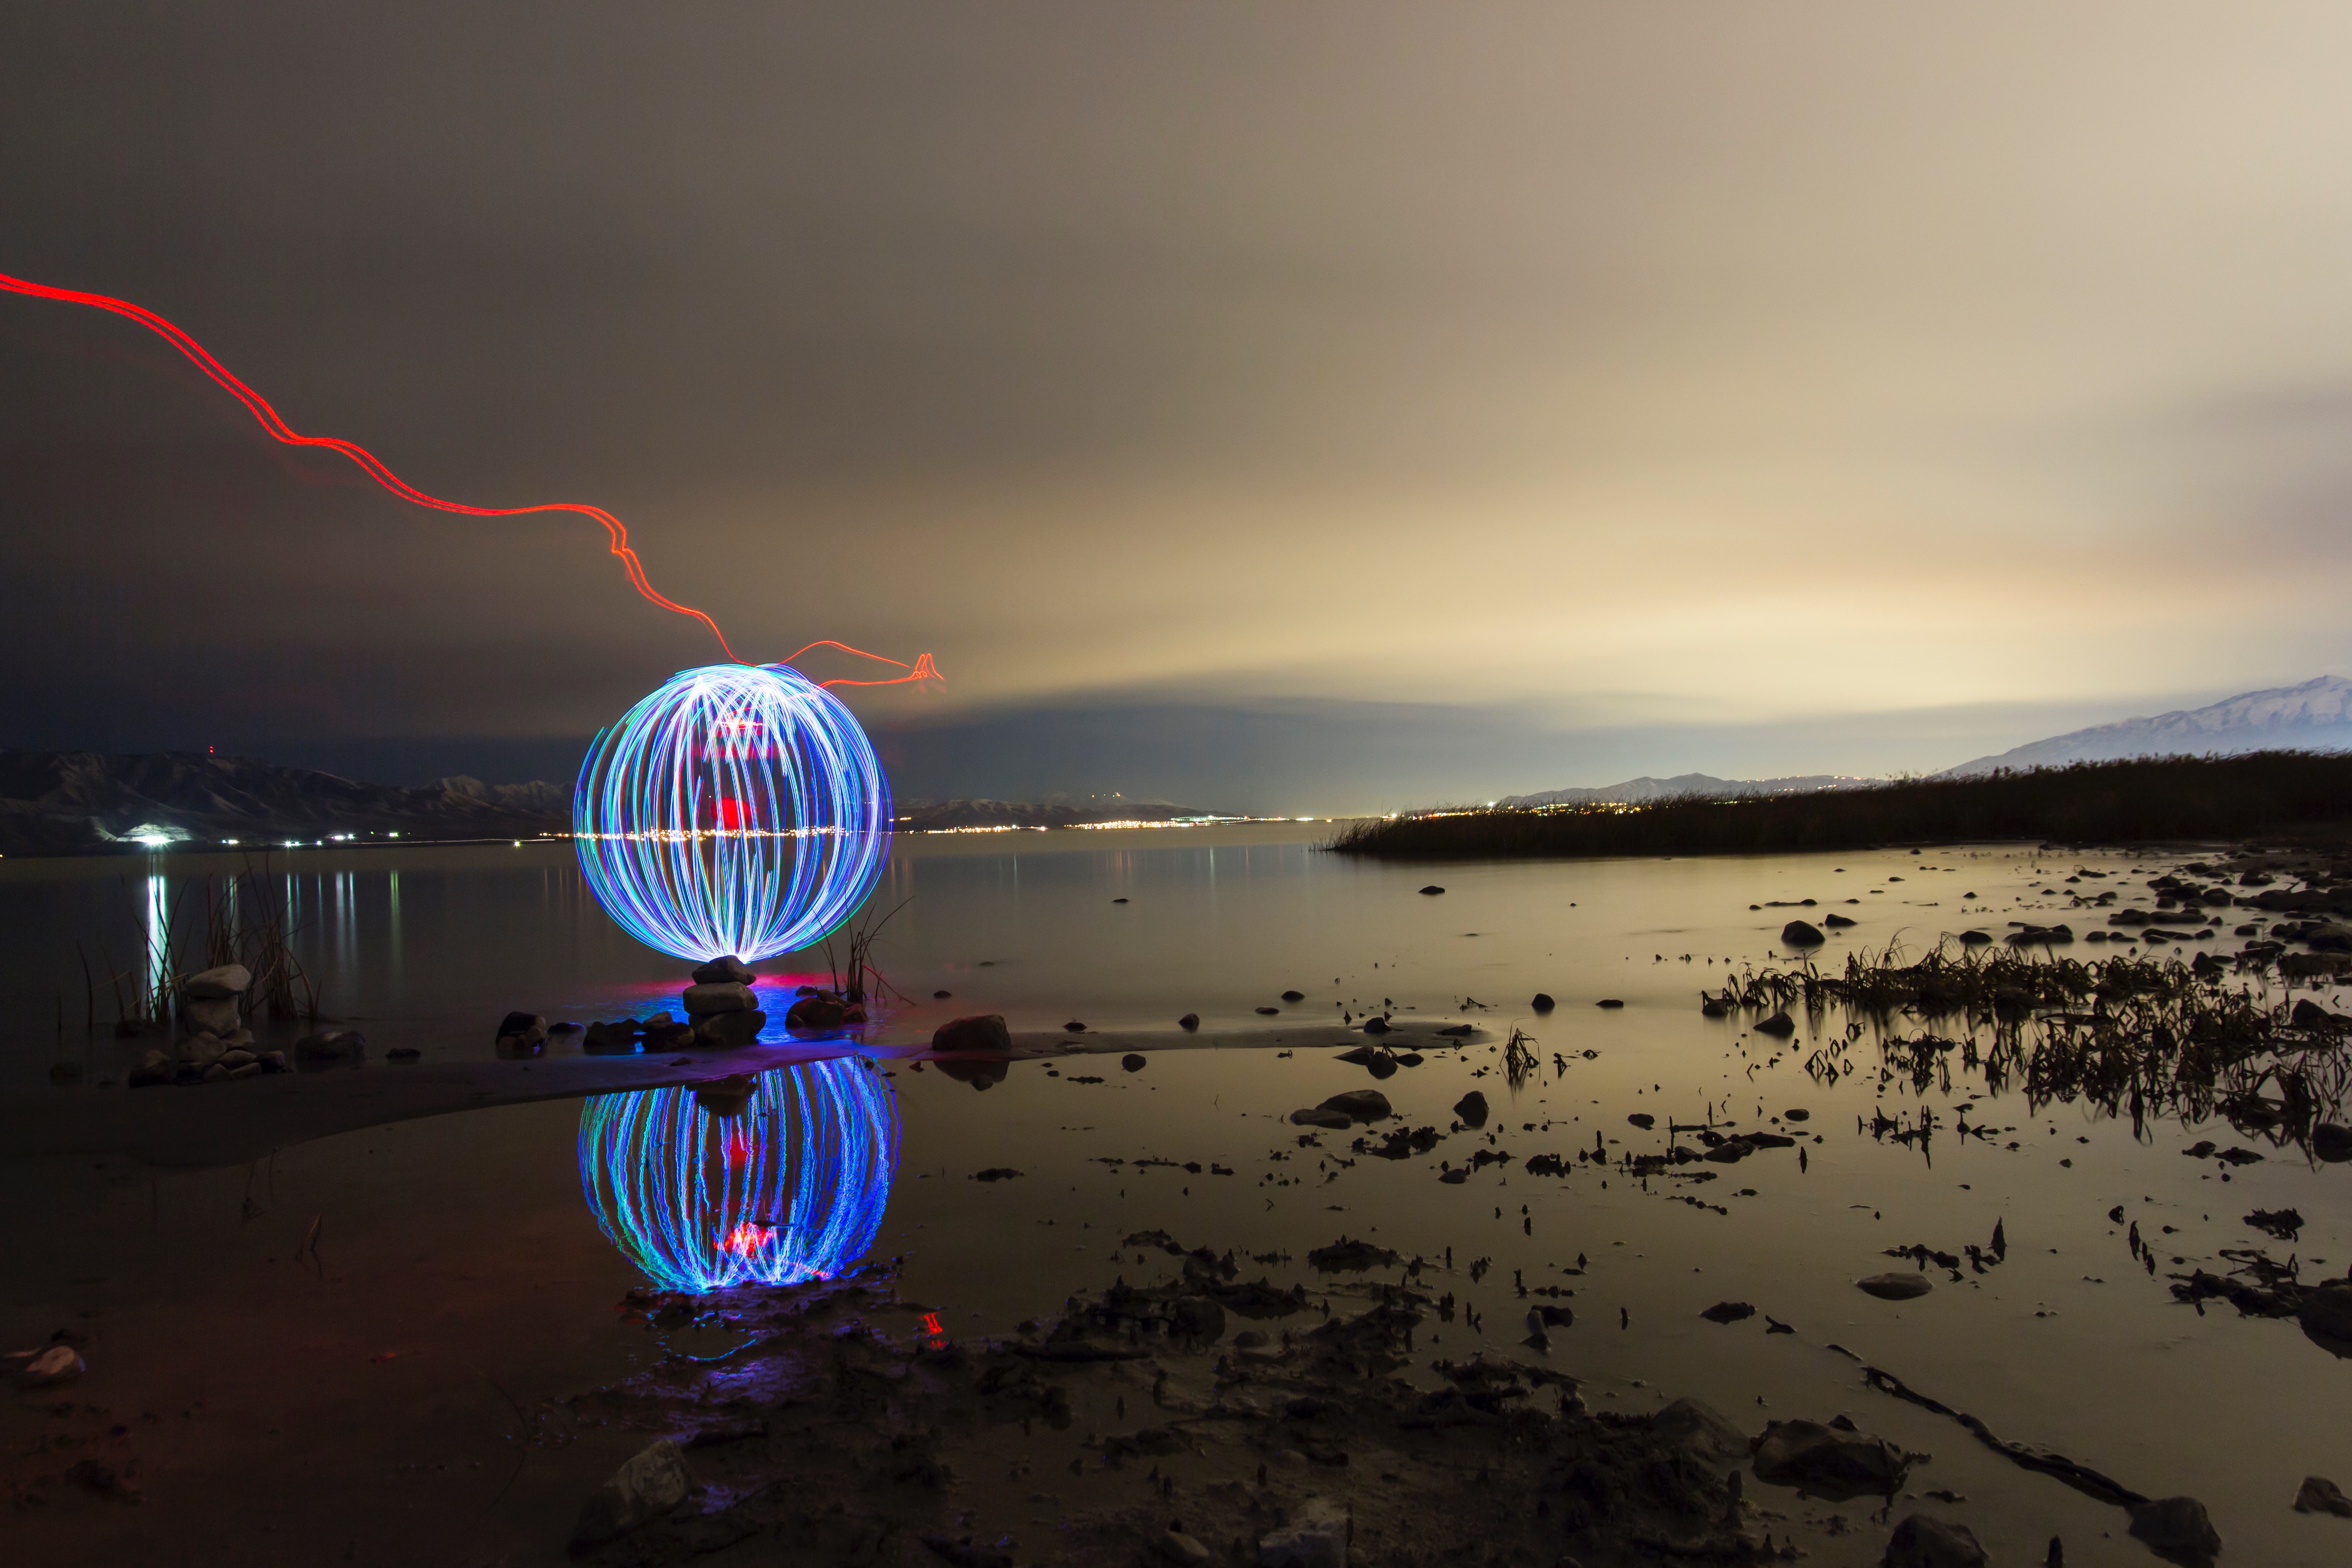
sea, light, sunset, night, dusk, evening, reflection, atmosphere of earth